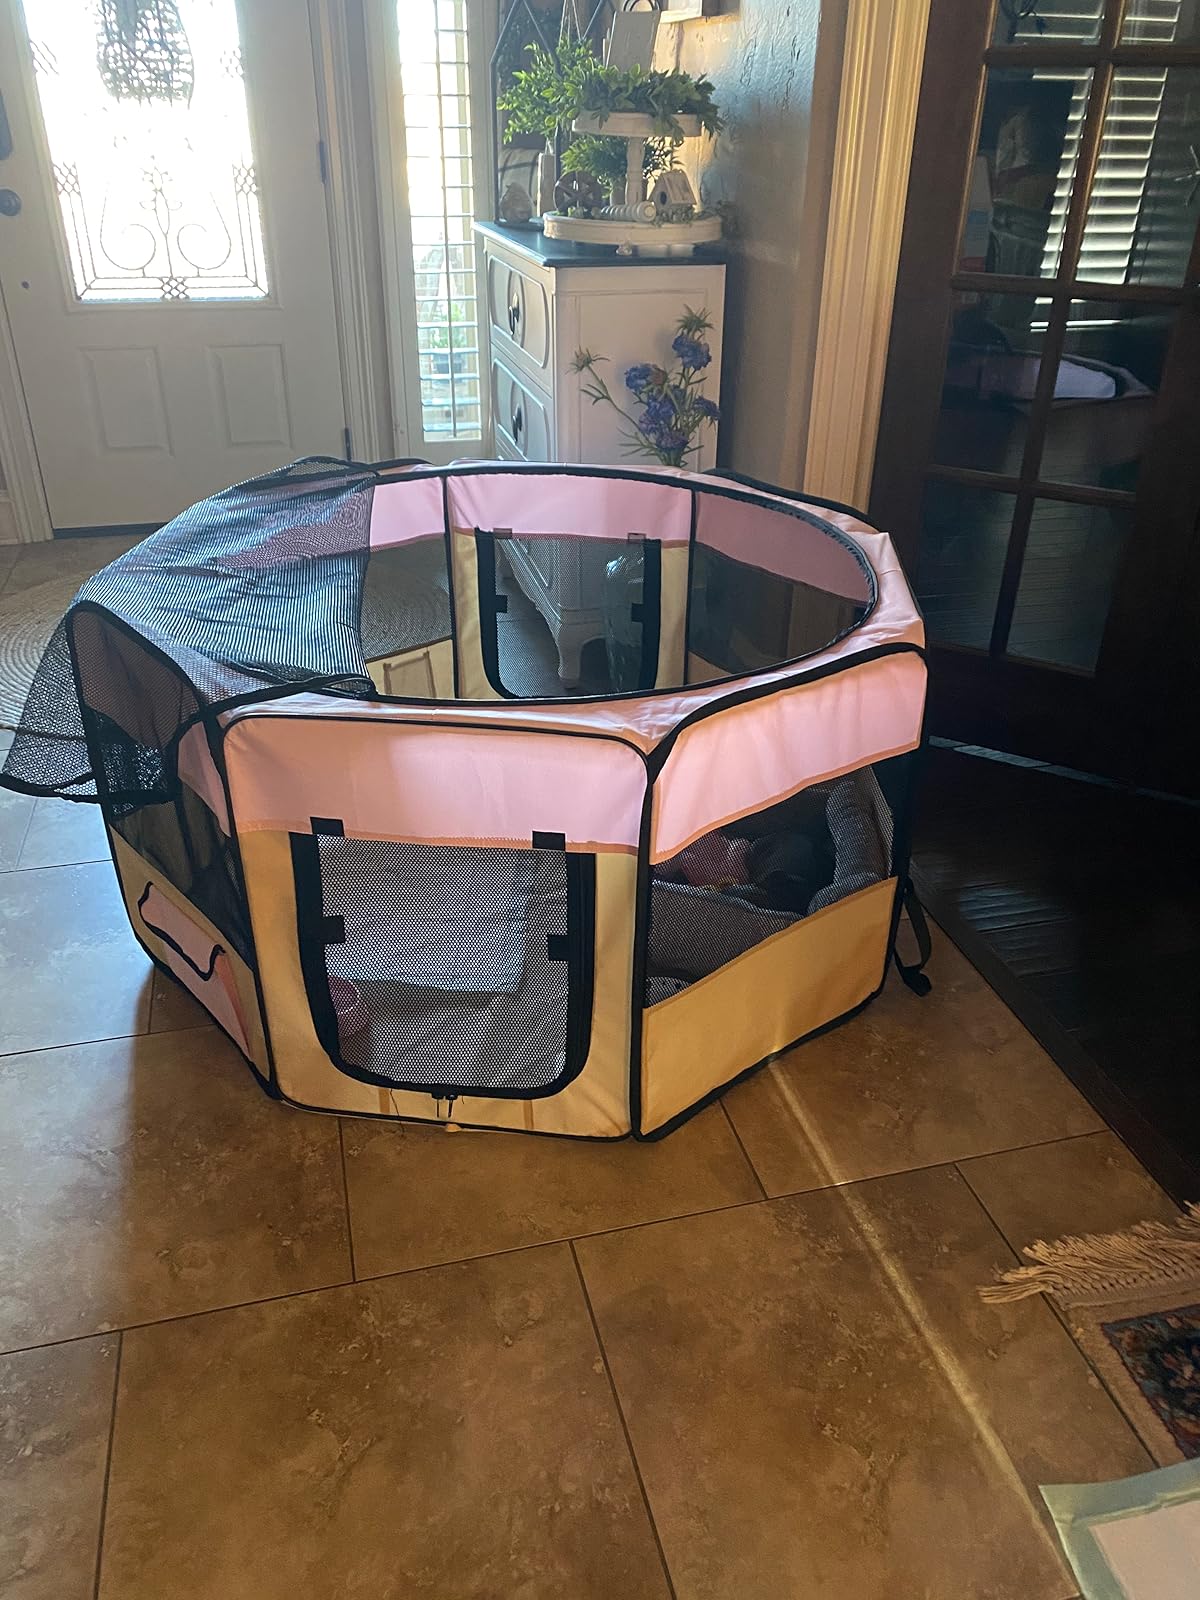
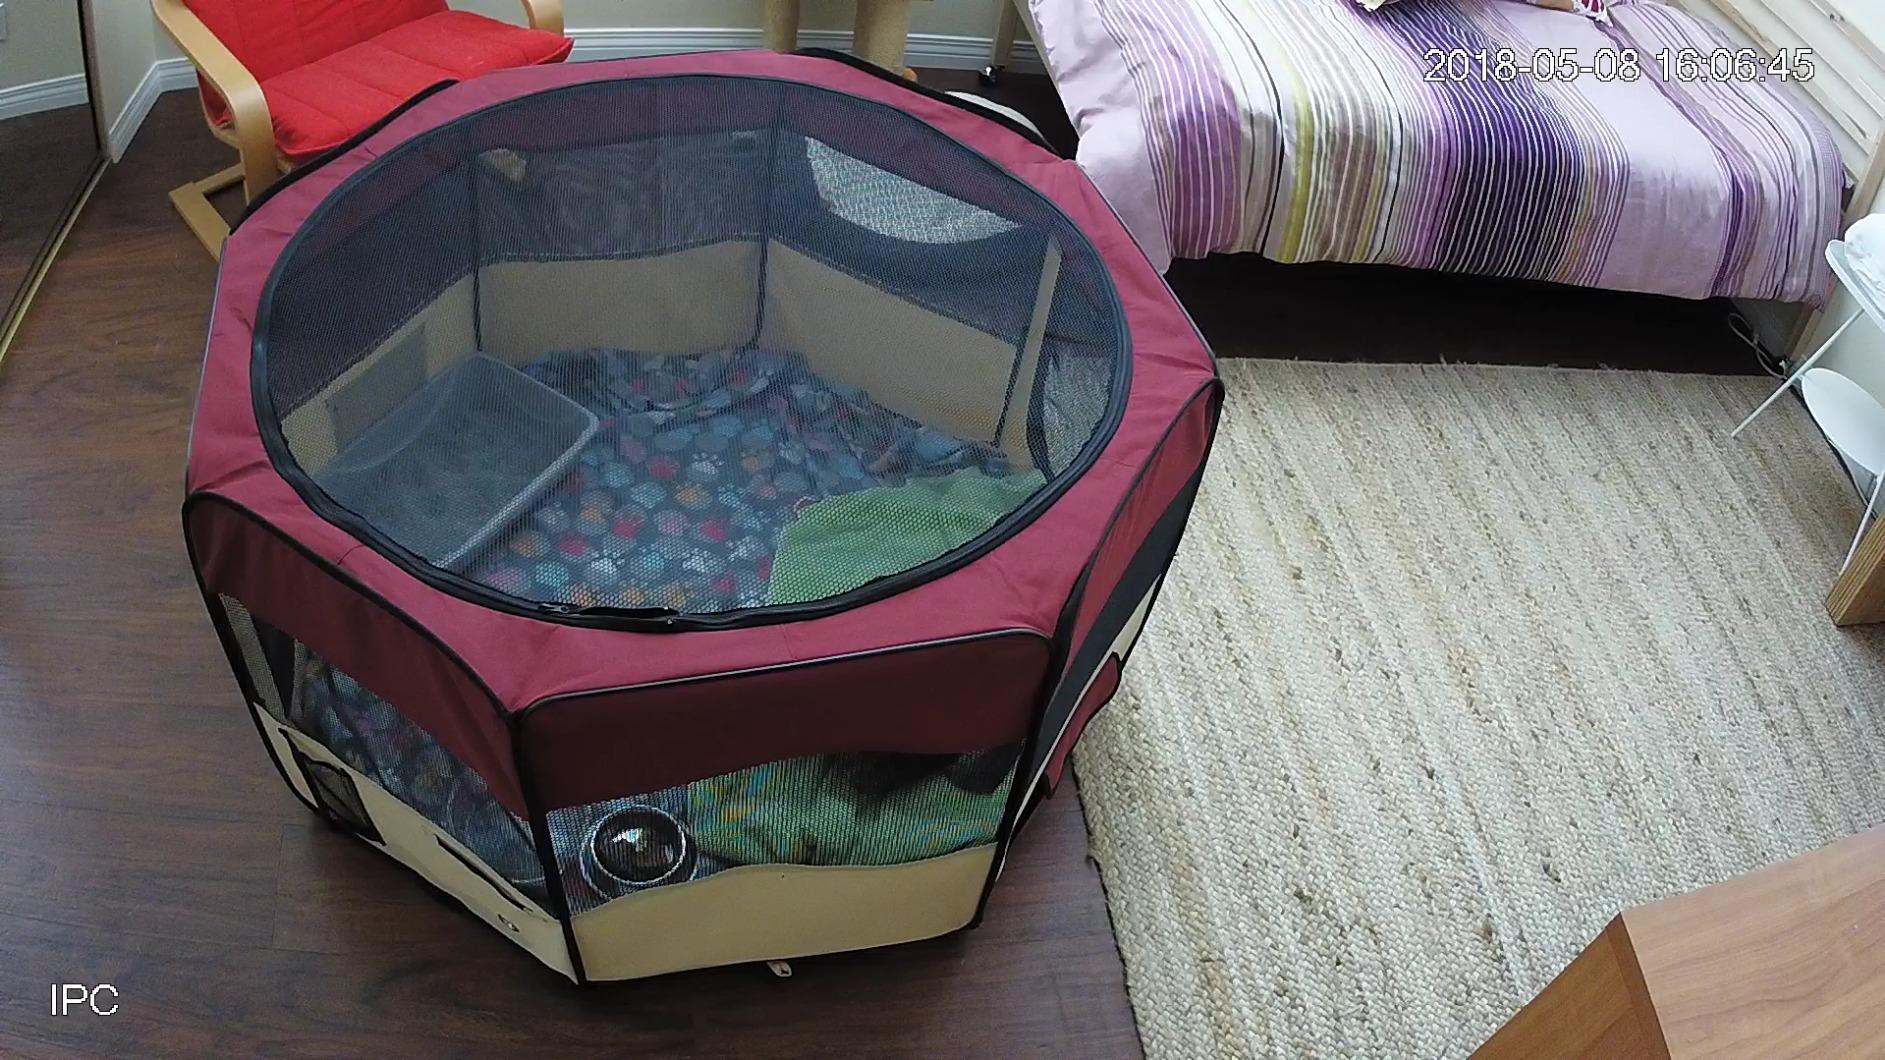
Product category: items_kennel
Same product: no